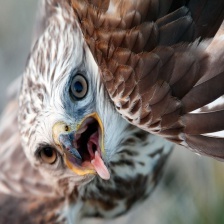
Species: ROUGH LEG BUZZARD
Scientific name: BUTEO LAGOPUS